Robert Seamans

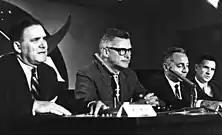
Seamans during NASA post-flight conference on the Gemini XII mission at Marshall Space Flight Center in 1966.

From 1941 to 1955 he held teaching and project positions at MIT during which time he worked on aeronautical problems, including instrumentation and control of airplanes and missiles. Positions that he held at MIT included: Instructor (1941–1945), Assistant Professor (1945–1950), and Associate Professor (1950–1955), Department of Aeronautical Engineering; Project Engineer, Instrumentation Laboratory; Chief Engineer, Project Meteor; and Director, Flight Control Laboratory.